John Ross Key (artist)

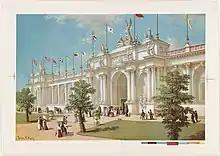
Chromolithograph of John Ross Key's painting of the 1893 Chicago Exposition.

From 1853 to 1856, Key was a draughtsman and map maker for the US Coast Survey in Washington, D.C.